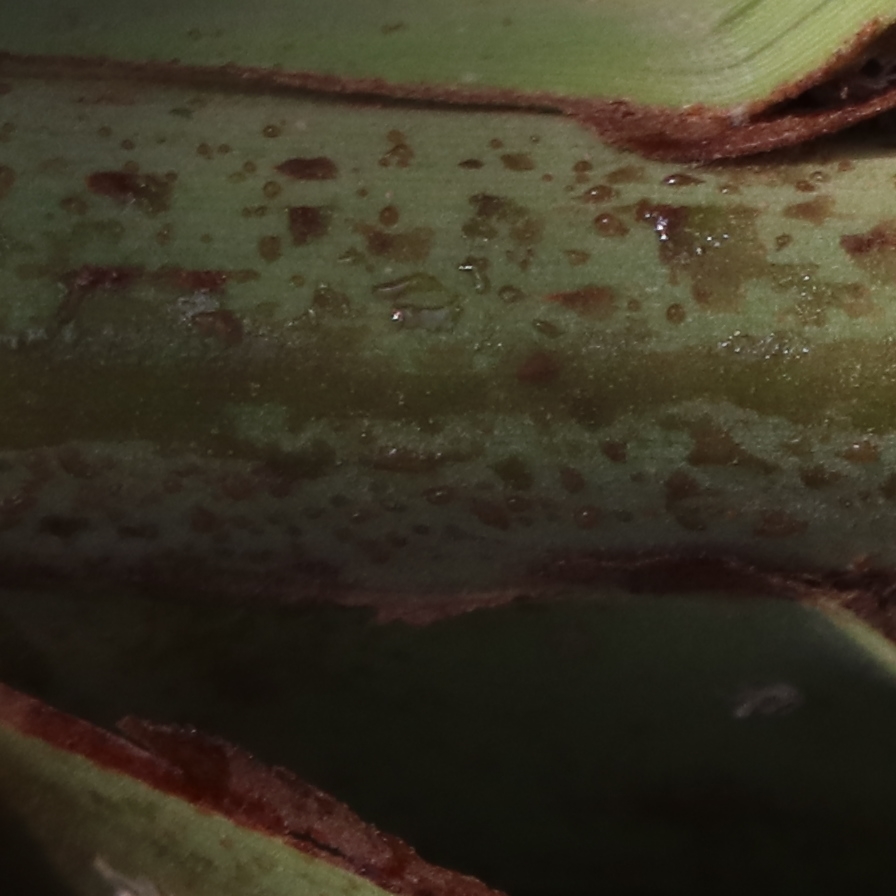
Label: Dubas